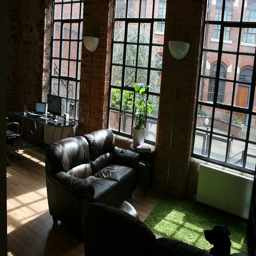
The office has two leather couches near a large window.
a living room with couches and a rug
A loveseat next to tall windows with a courtyard view.
A living room area with couches and a dog and a wall of windows.
A living area with large open windows to the outside.